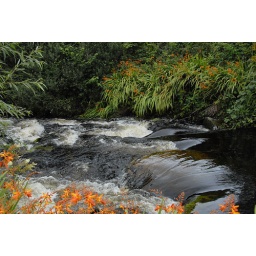
took shots of this river in April. this time it was lined with trees and flowers